Forever & Always

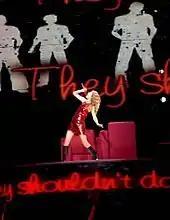
Swift singing on a mic

Swift first performed "Forever & Always" at the 2009 "Dick Clark's New Year's Rockin' Eve", held on December 31, 2008, in New York City. She performed the song as part of a medley with "Picture to Burn", "Love Story", and "Change". She performed "Forever & Always" again in a January 2009 episode of "Saturday Night Live" and the 2009 Country Music Association Awards in November, and she included it in the set lists of her concerts during the Houston Livestock Show and Rodeo in March, and Craven Country Jamboree in July 2009.